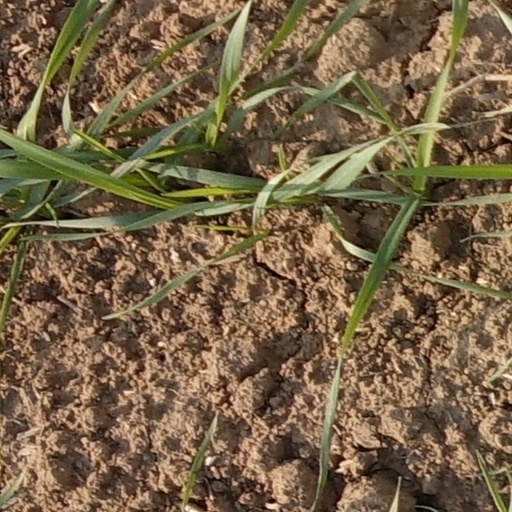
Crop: wheat